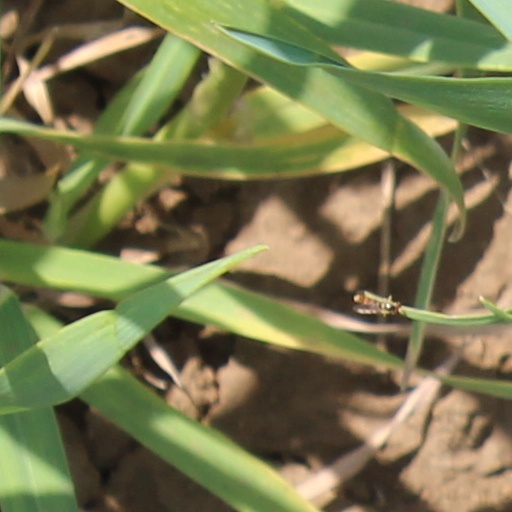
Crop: wheat